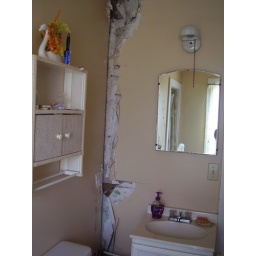
Water damage, inside bathroom wall. Water came in from roof, where main roof meets roof valley to the bathroom